Papaver heterophyllum

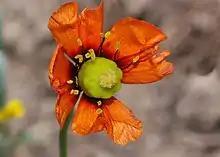
Flower morphology of "Papaver heterophyllum"

Papaver heterophyllum, previously known as "Stylomecon heterophylla", and better known as the wind poppy, is a winter annual herbaceous plant. It is endemic to the western California Floristic Province and known to grow in the area starting from the San Francisco Bay Area of Central Western California southwards to northwestern Baja California, Mexico. Its main habitat is often described as mesic and shady, with loamy soils such as soft sandy loam, clay loam, and leaf mold loam.